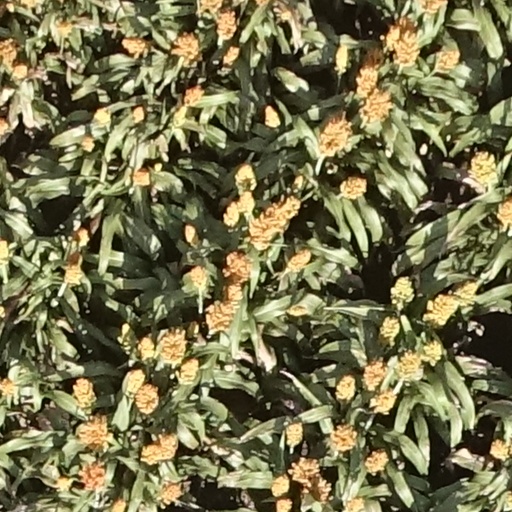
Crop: sorghum